Ceferino Peroné

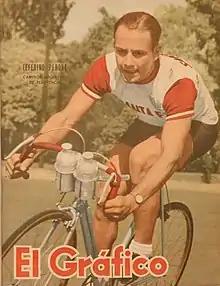

Ceferino Peroné (24 August 1925 – 14 September 2015) was an Argentine cyclist. He competed in the individual and team road race events at the 1948 Summer Olympics.